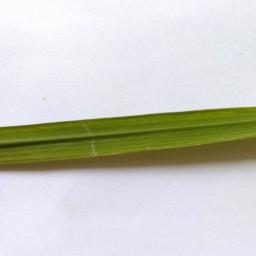
Label: Rice___Healthy